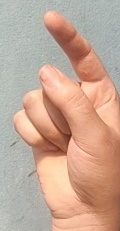
ASL sign: Z